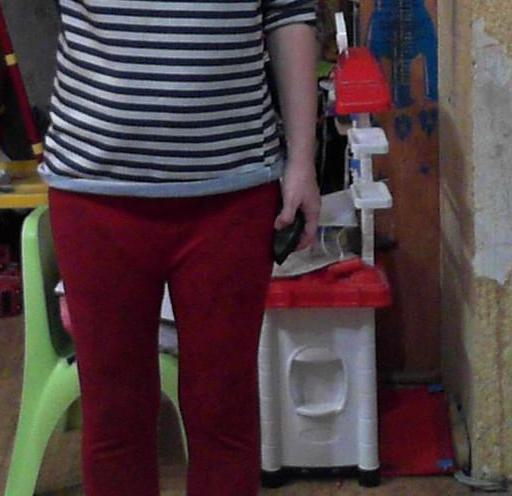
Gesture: no_gesture